Onni Happonen

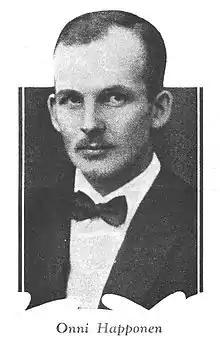

Onni Happonen (21 May 1898 – 1 September 1930) was a Finnish politician representing the Social Democratic Party of Finland. He was kidnapped and murdered by the fascist Lapua Movement.